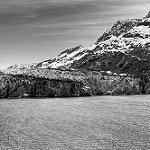
Label: B & W